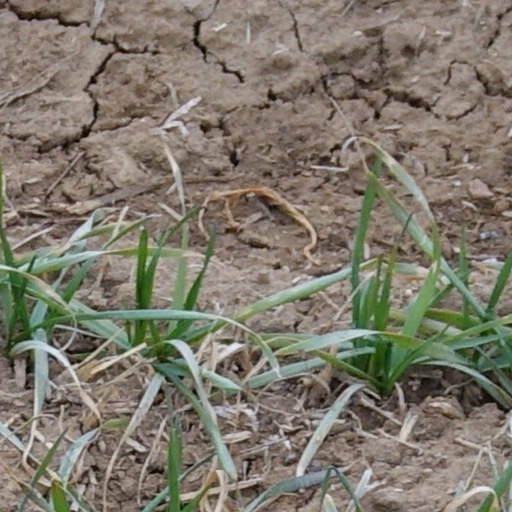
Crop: wheat